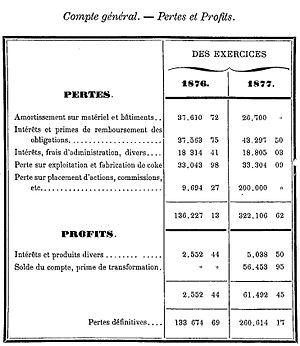
Pertes et profits en 1876 et 1877 de la Compagnie des mines de la Lys-Supérieure.
La Compagnie des mines de la Lys-Supérieure, aussi connue sous le nom de Compagnie des mines de Fléchinelle, est une compagnie minière qui a exploité la houille dans le hameau de Fléchinelle à Enquin-les-Mines dans le bassin minier du Nord-Pas-de-Calais. La société est créée en octobre 1852, et commence par effectuer plusieurs sondages.